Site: brandenburg
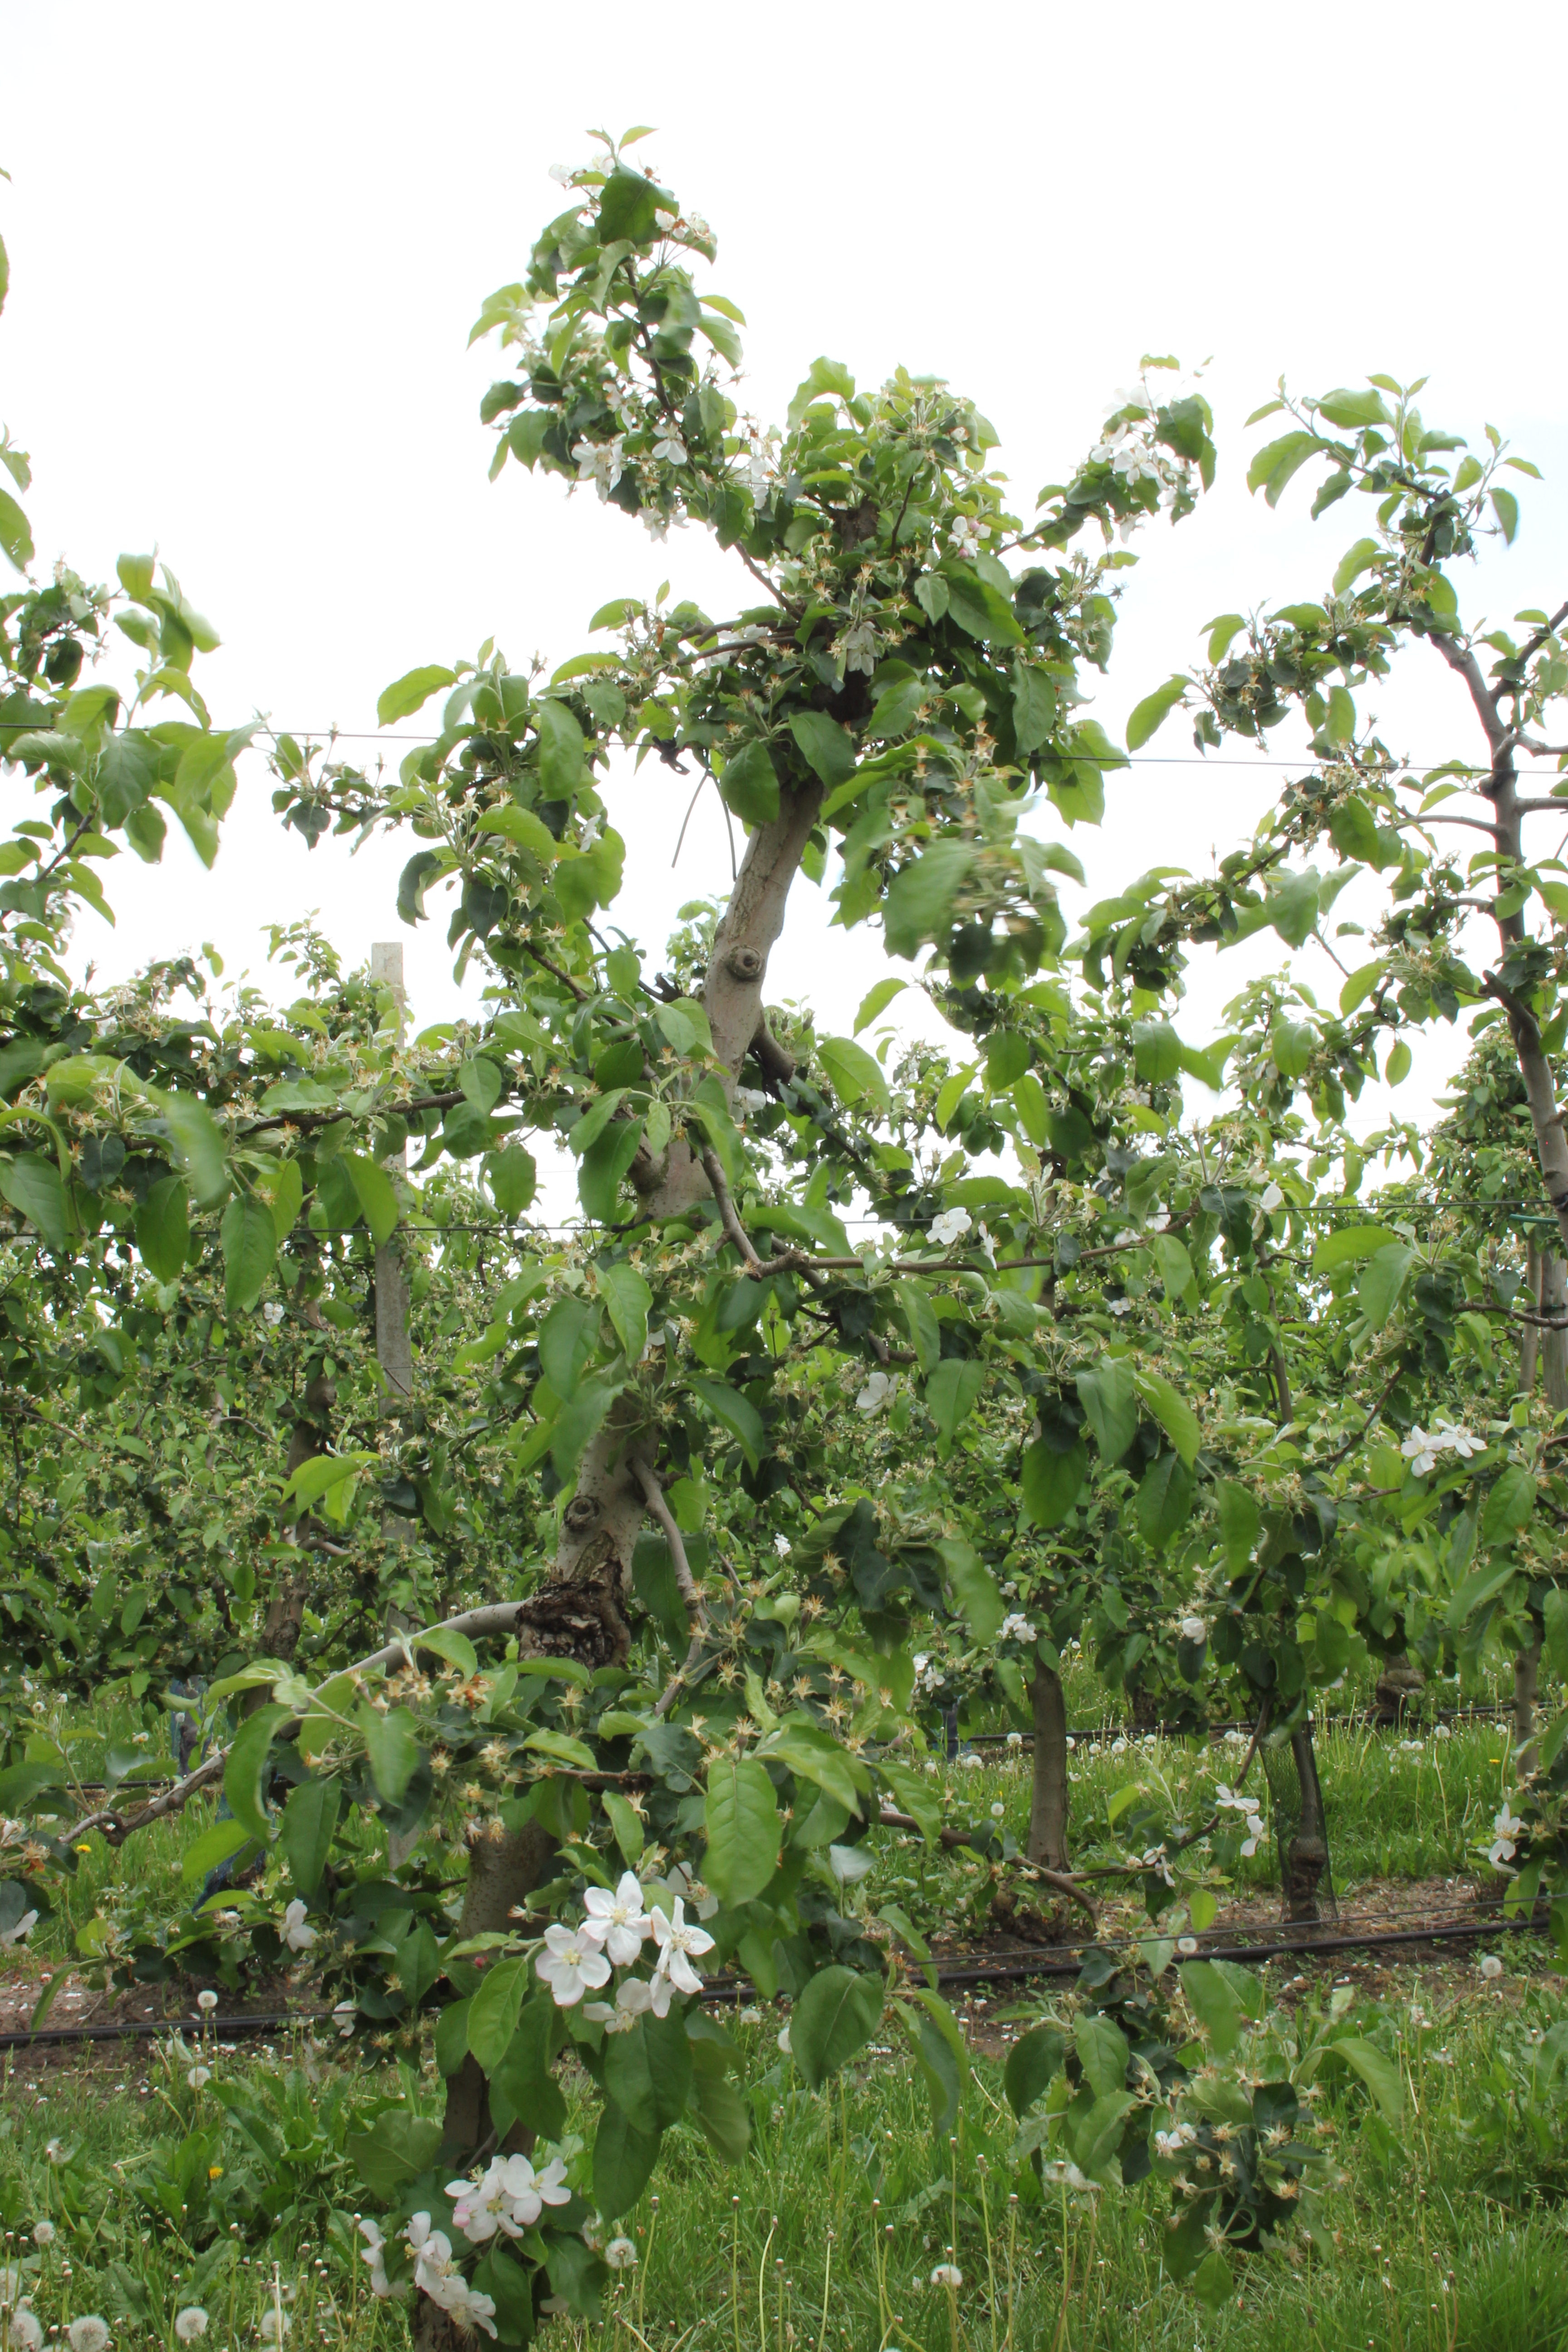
Growth stage (BBCH 67): Flowering